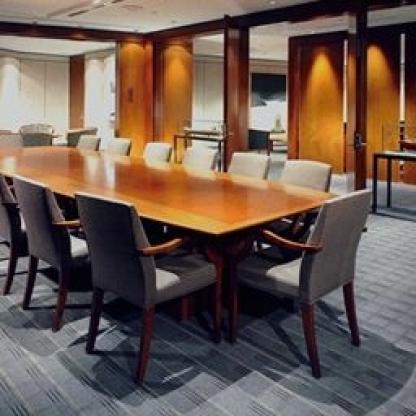
Scene: Indoor